Bortolo Zambon

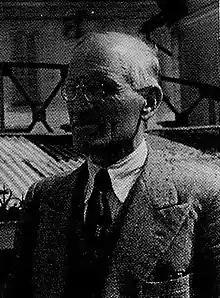

Dino Bortolo Zambon (Treviso, 5 July 1879 – Milan, 24 June 1967) was an Italian general during World War II.